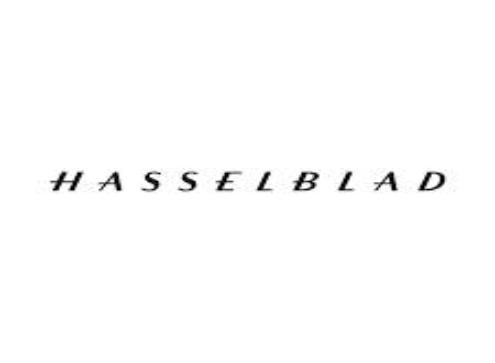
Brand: Hasselblad
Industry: Electronic